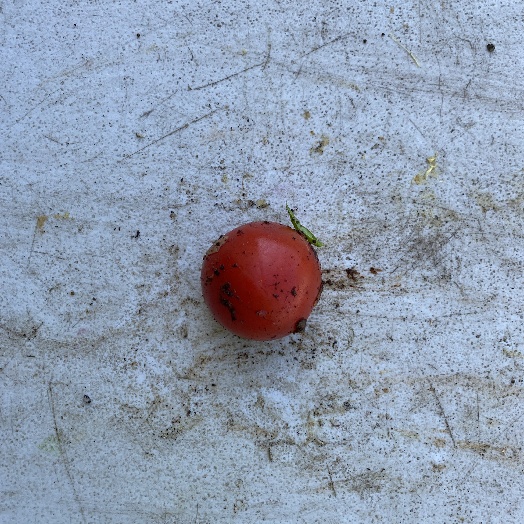
Label: generalcompost